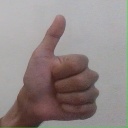
अक्षर: थ